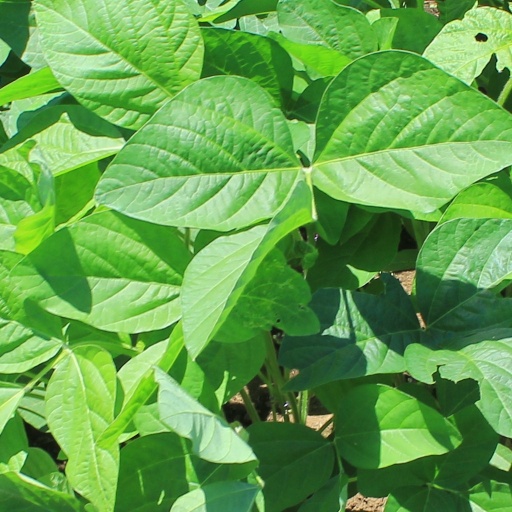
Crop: soybean